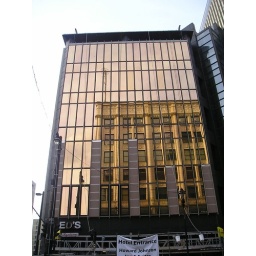
Lots of shiny buildings in this town